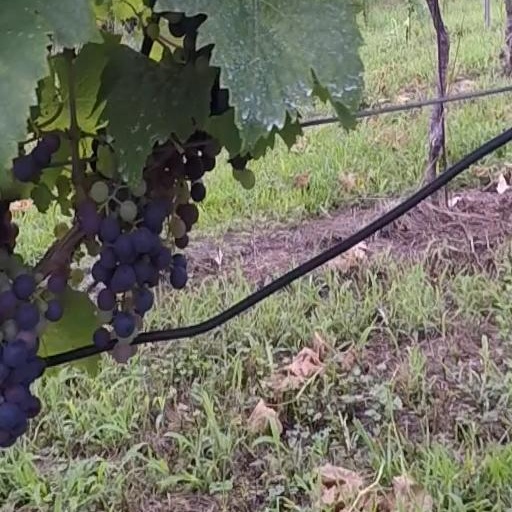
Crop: grape